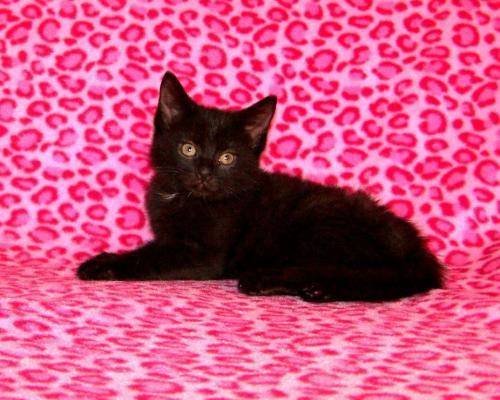
Label: cats